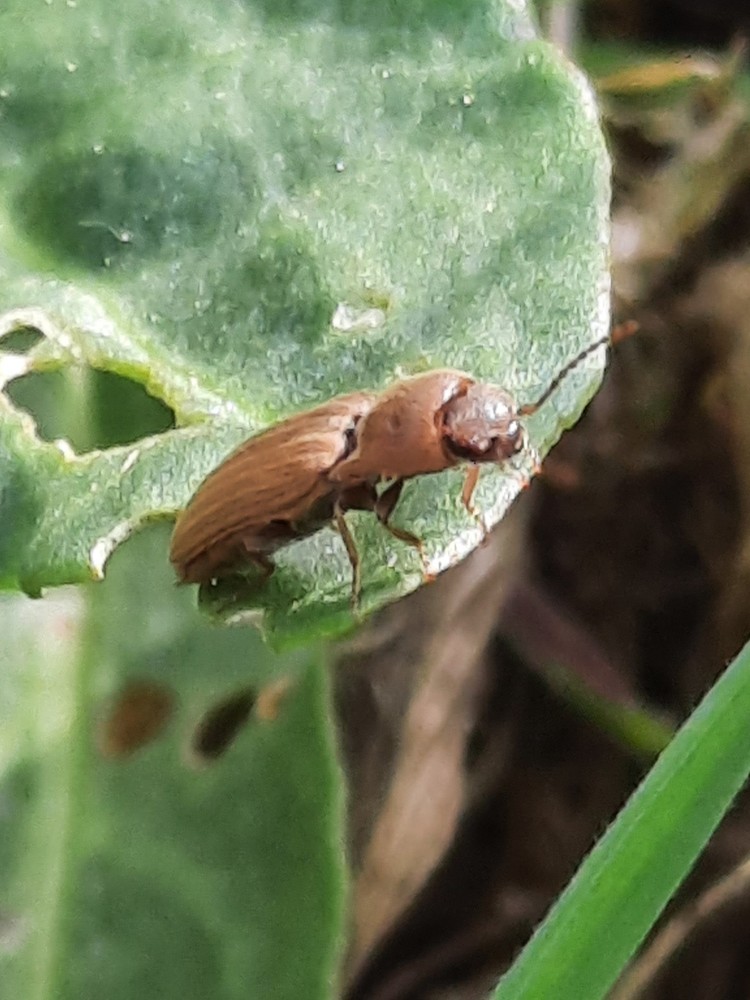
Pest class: clickbeetles_wireworms